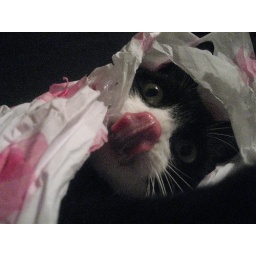
My crazy weird cat Kung Fu wrapping himself up in wrapping paper and sticking his tongue out